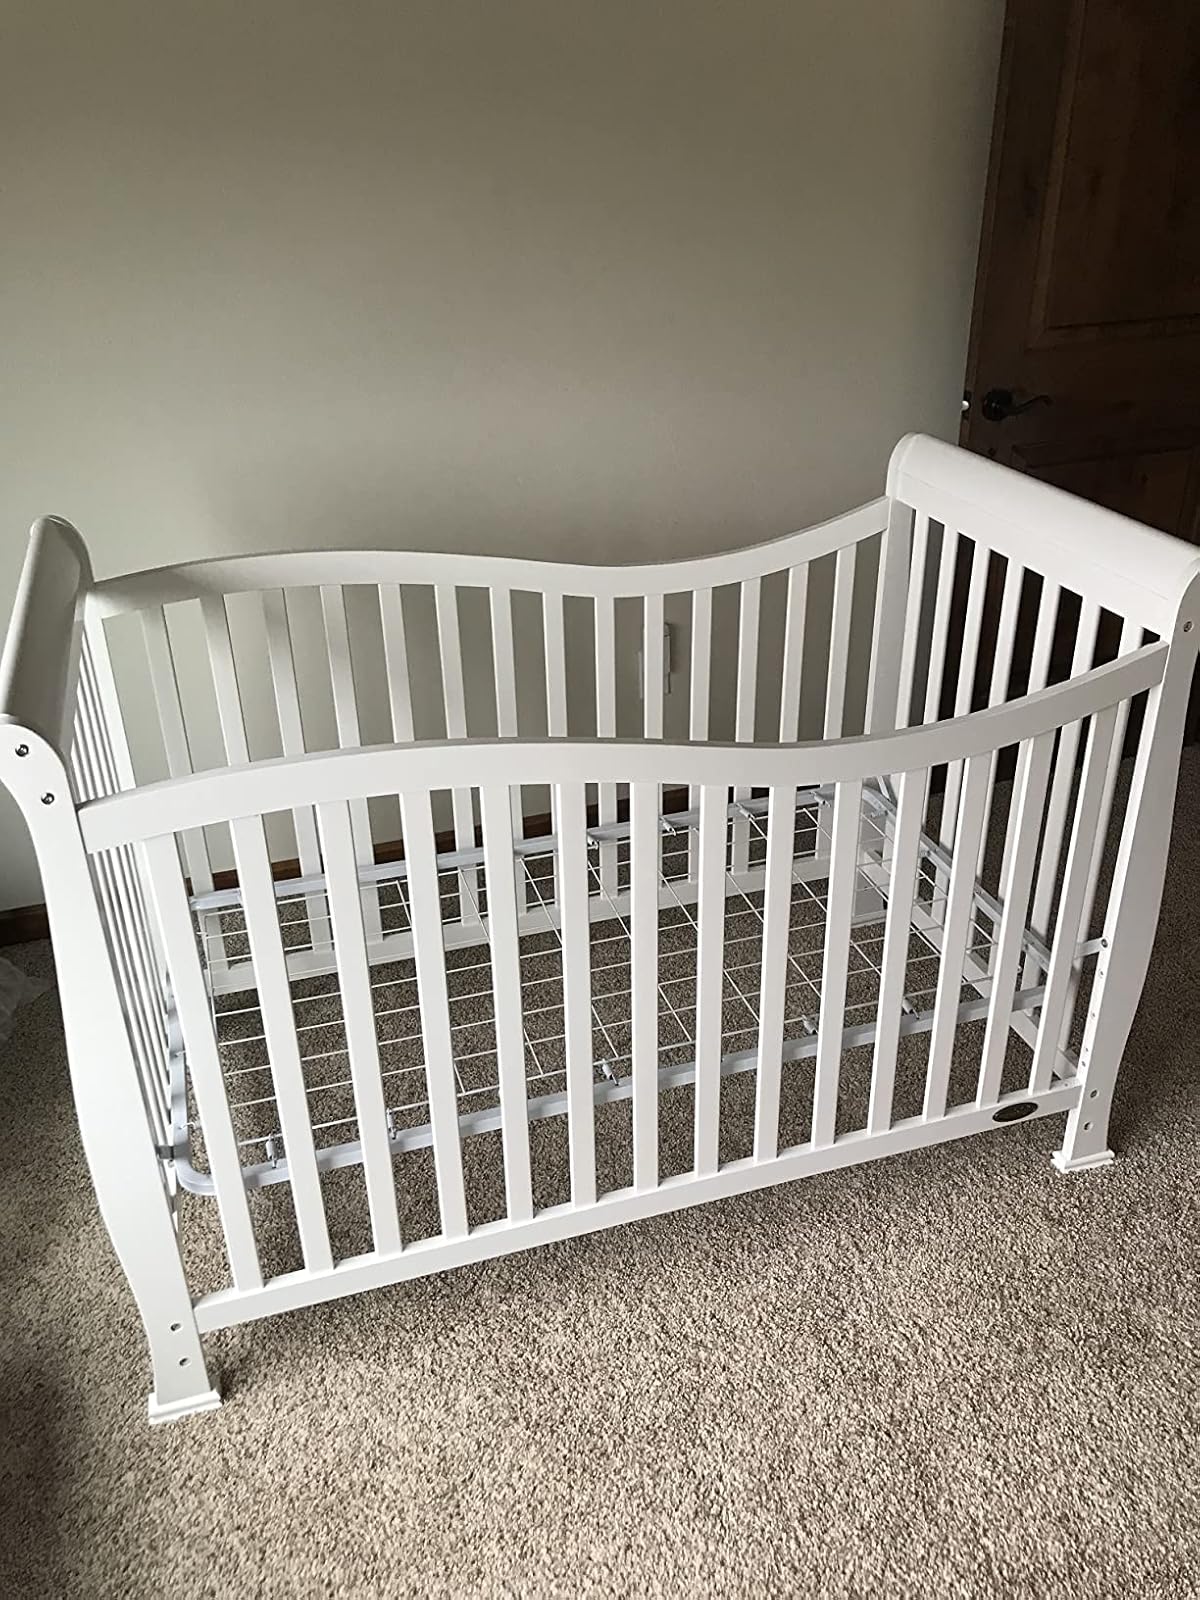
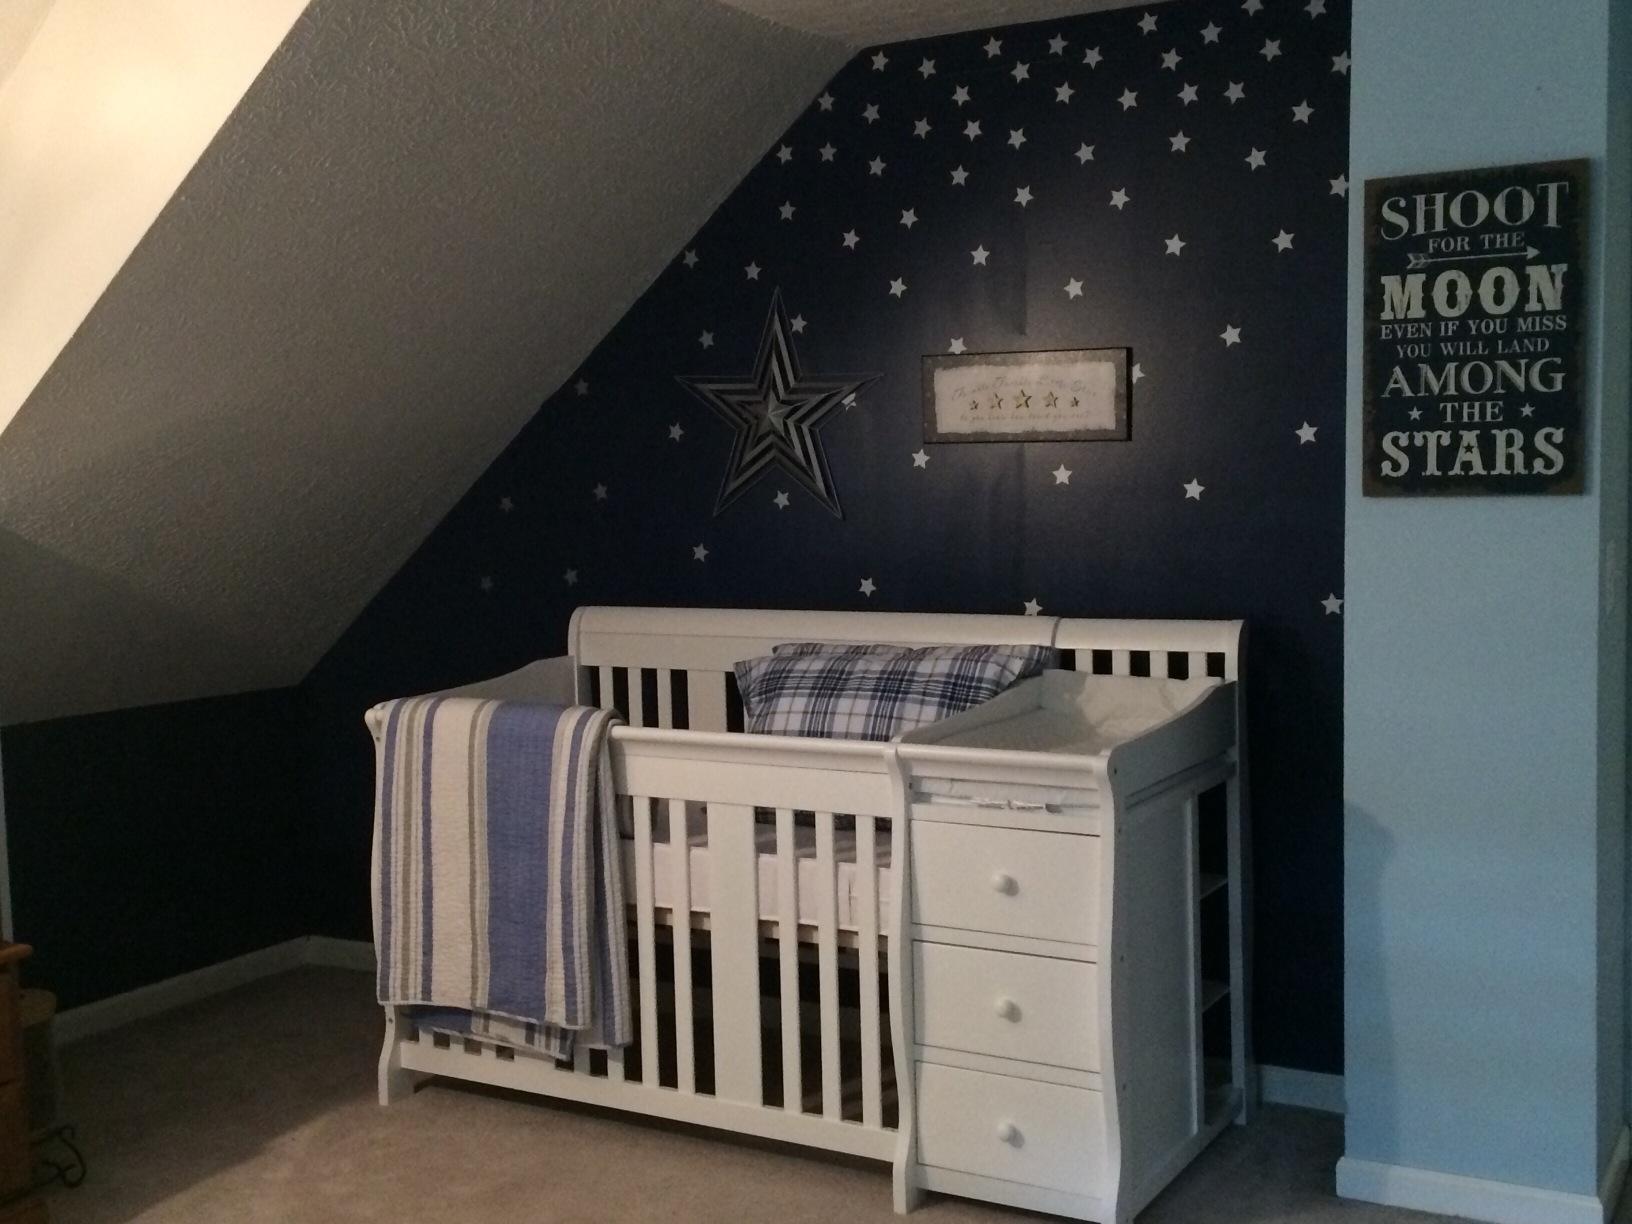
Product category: products_crib
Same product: no